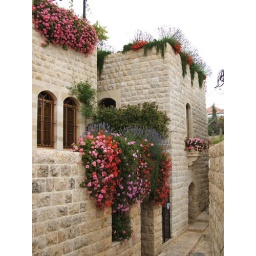
flowers hang everywhere from the houses in this (and other ) mountain villages